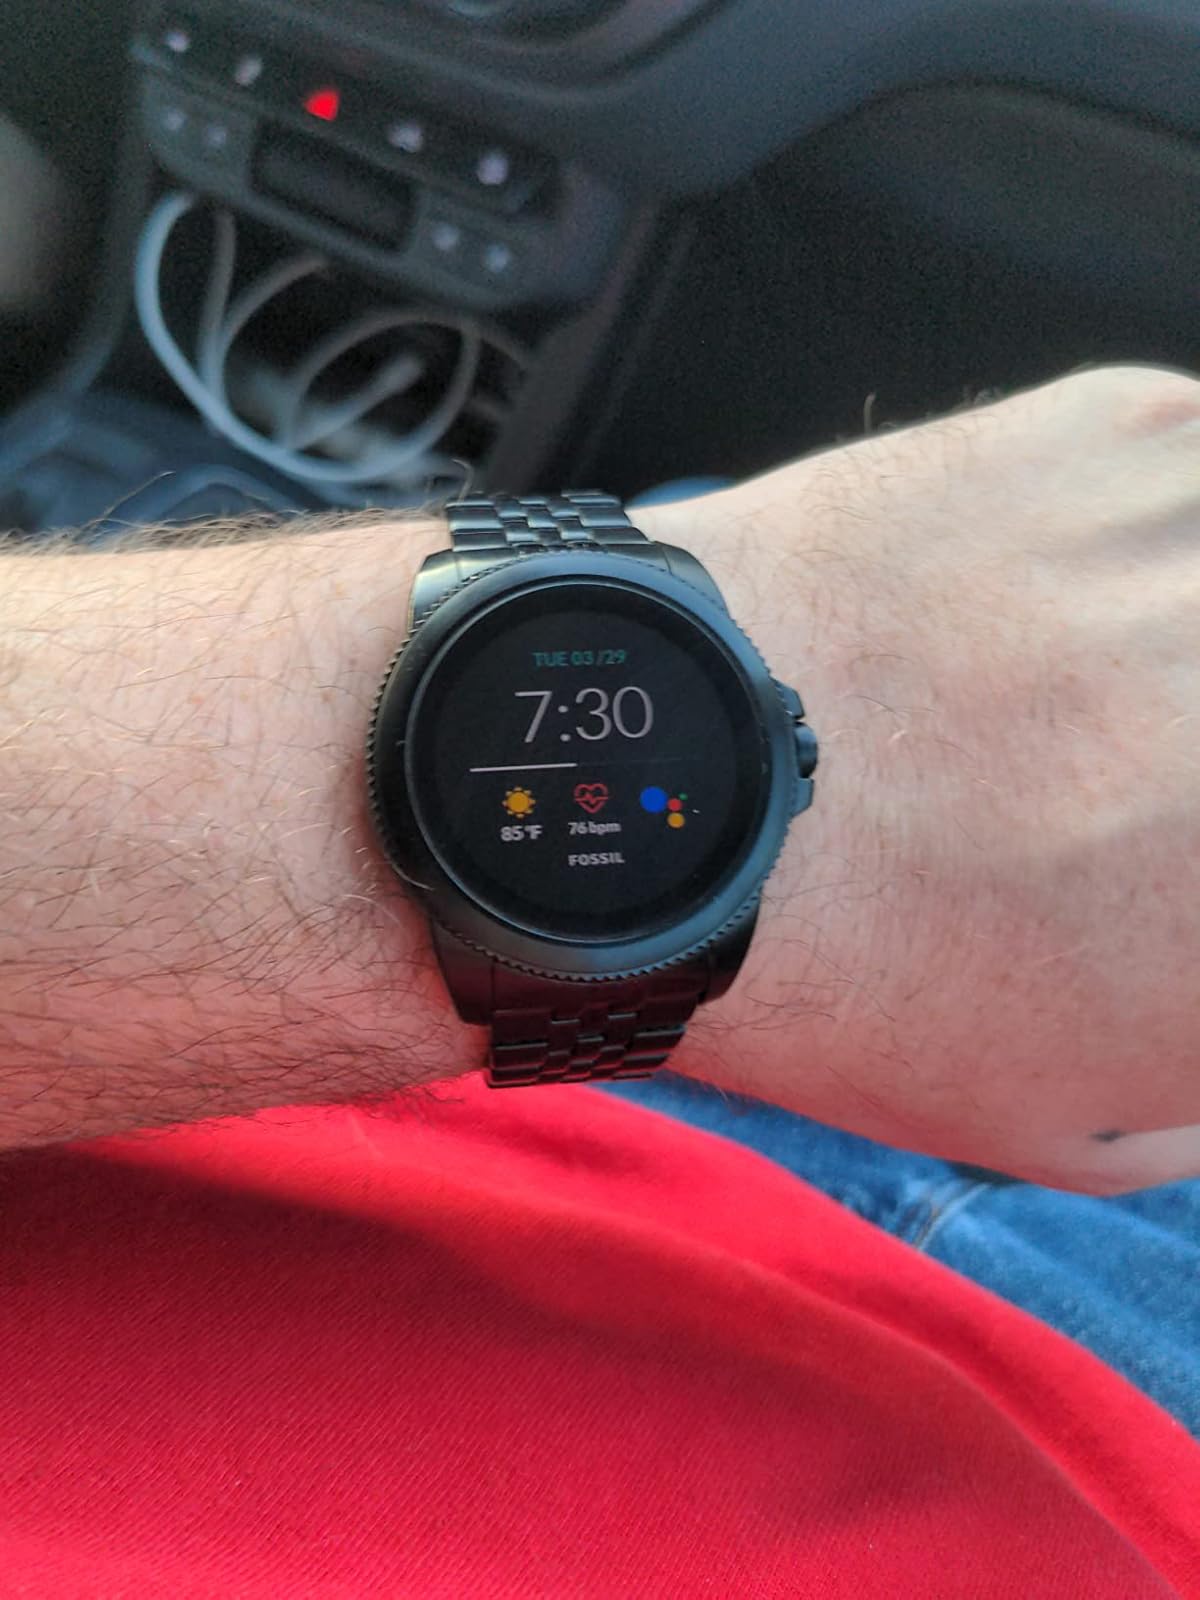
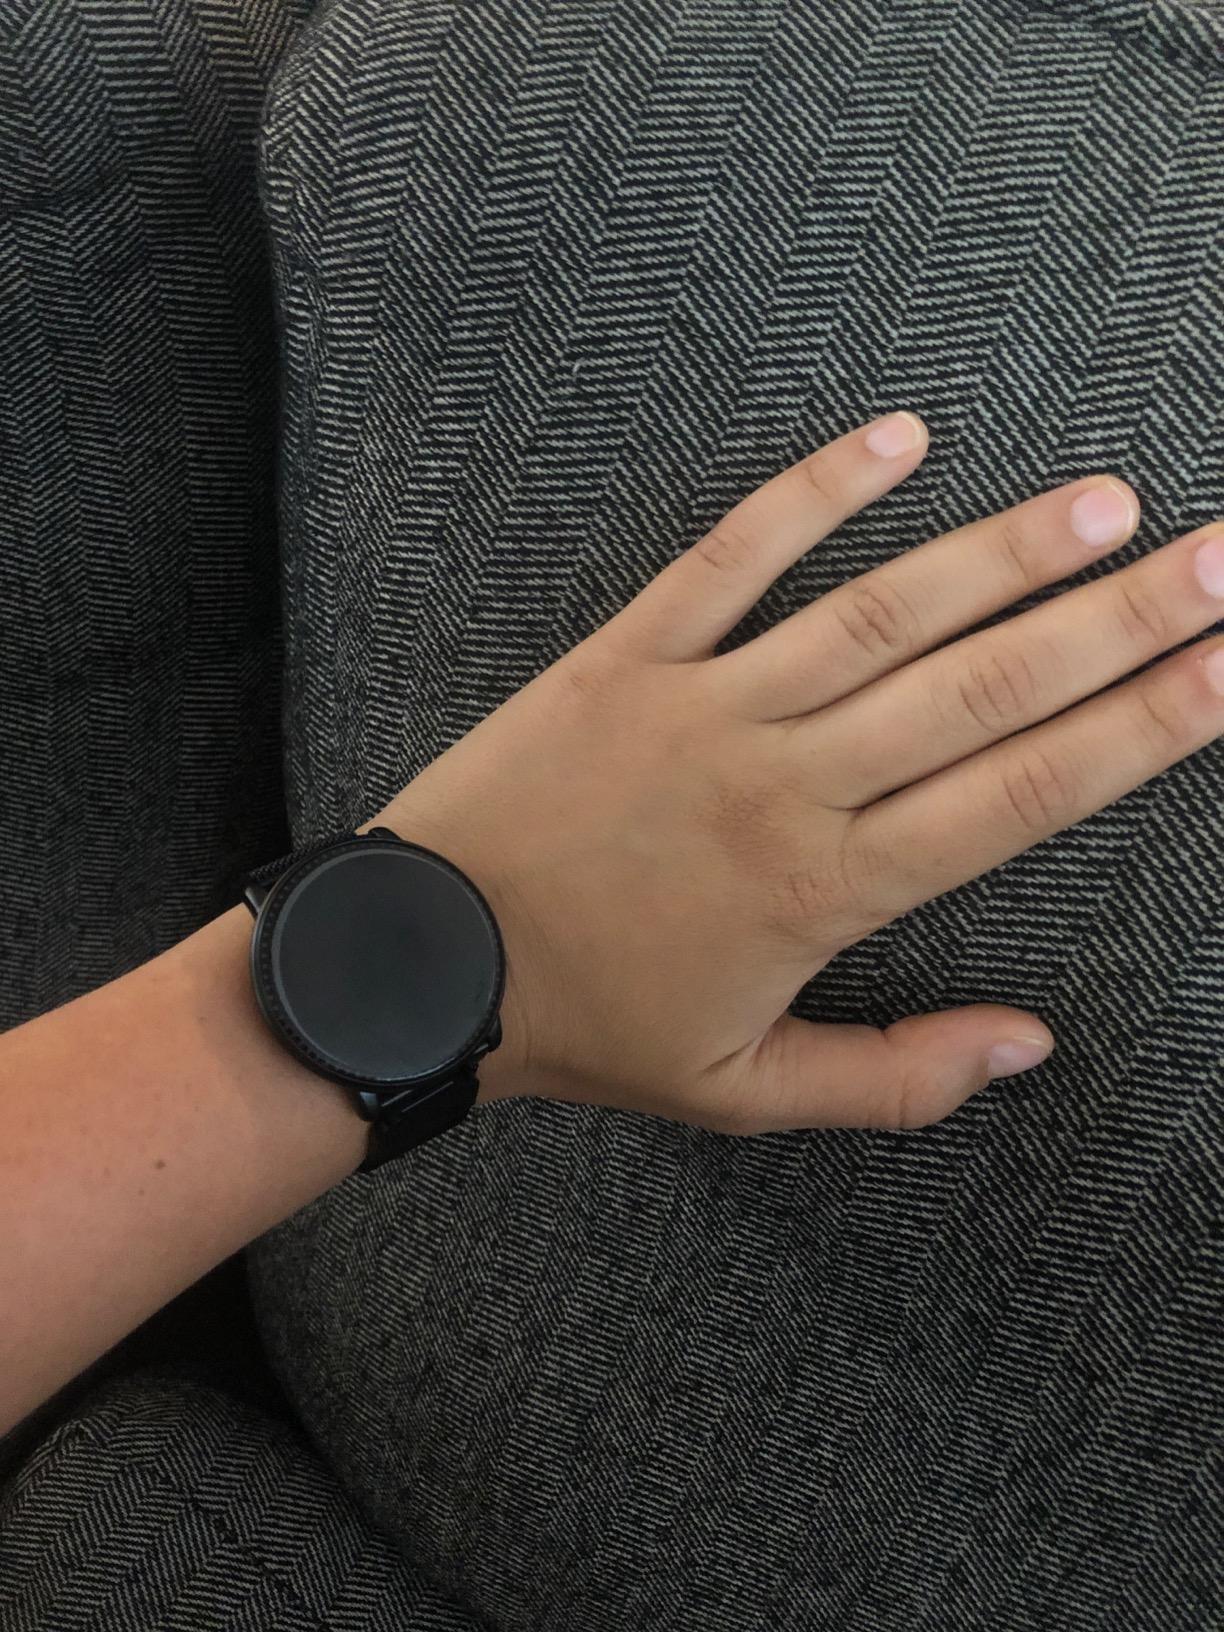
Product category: smartwatch
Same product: no